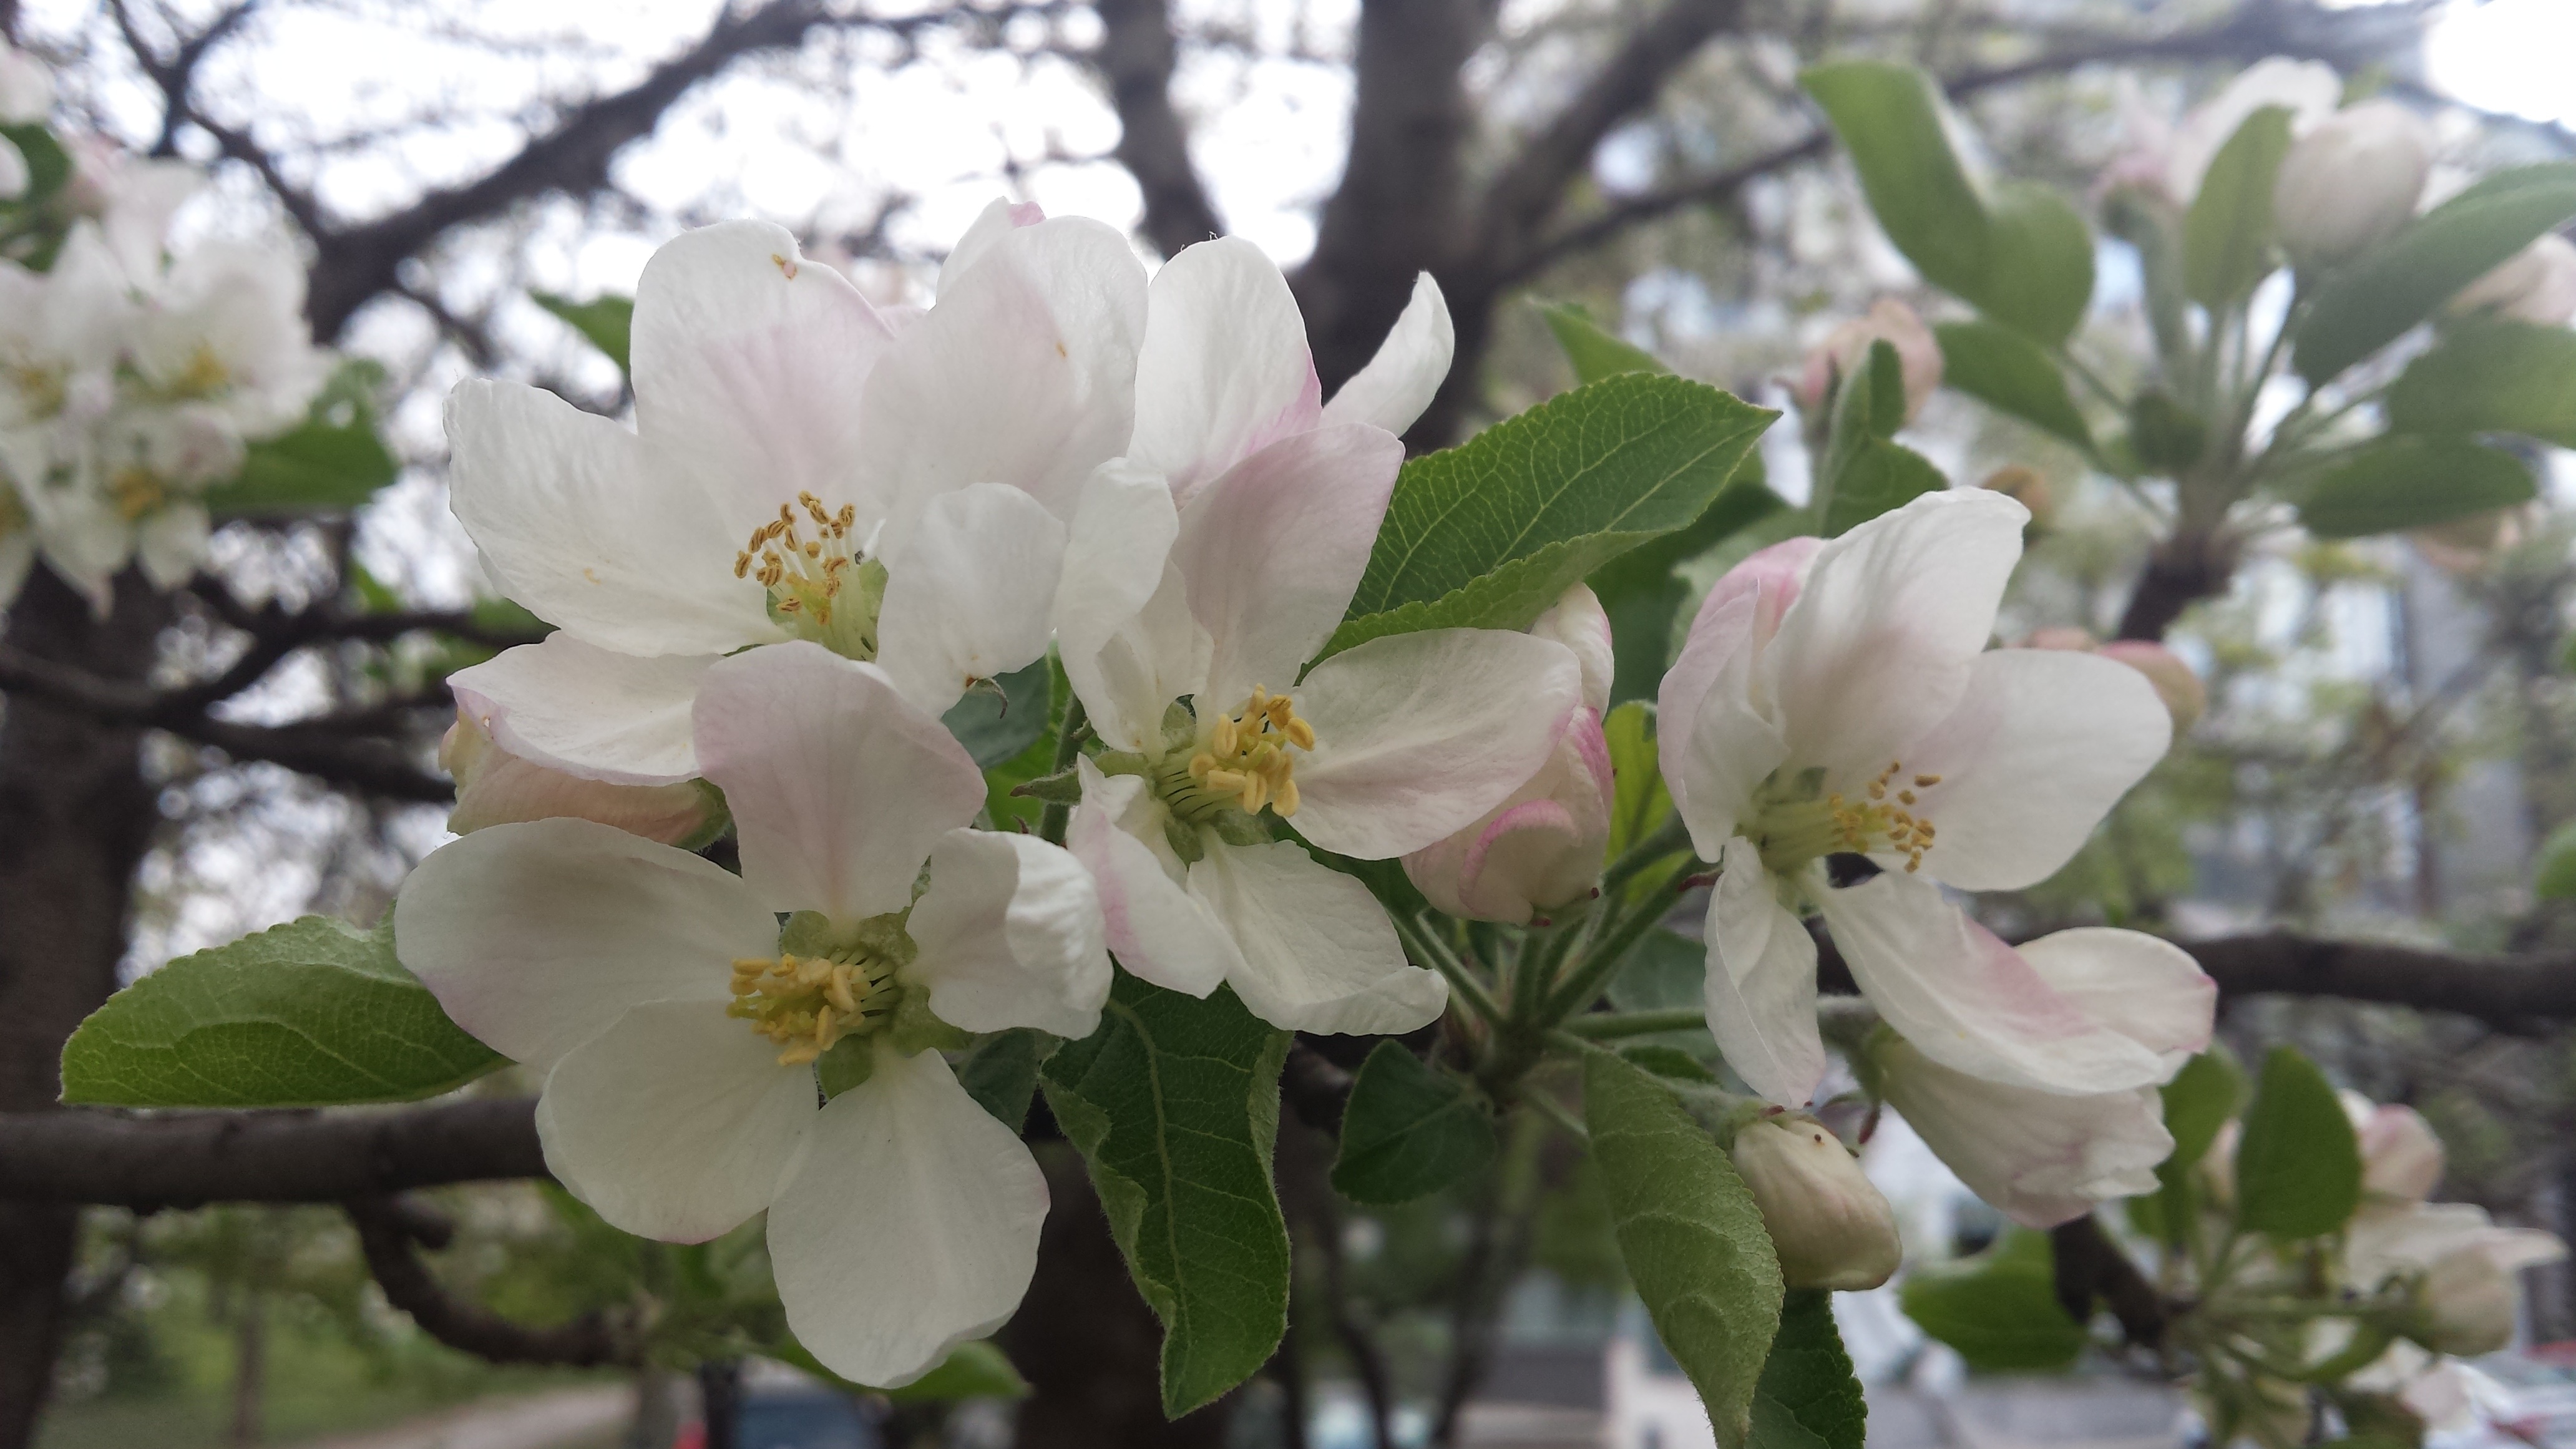
nature, branch, blossom, plant, flower, petal, floral, spring, produce, botany, flora, flowers, shrub, springtime, flowering plant, rose family, land plant